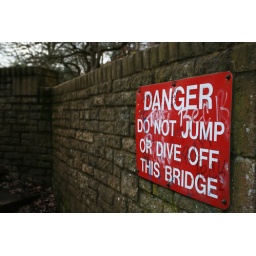
This is one the bridge down the river in Guildford, Surrey